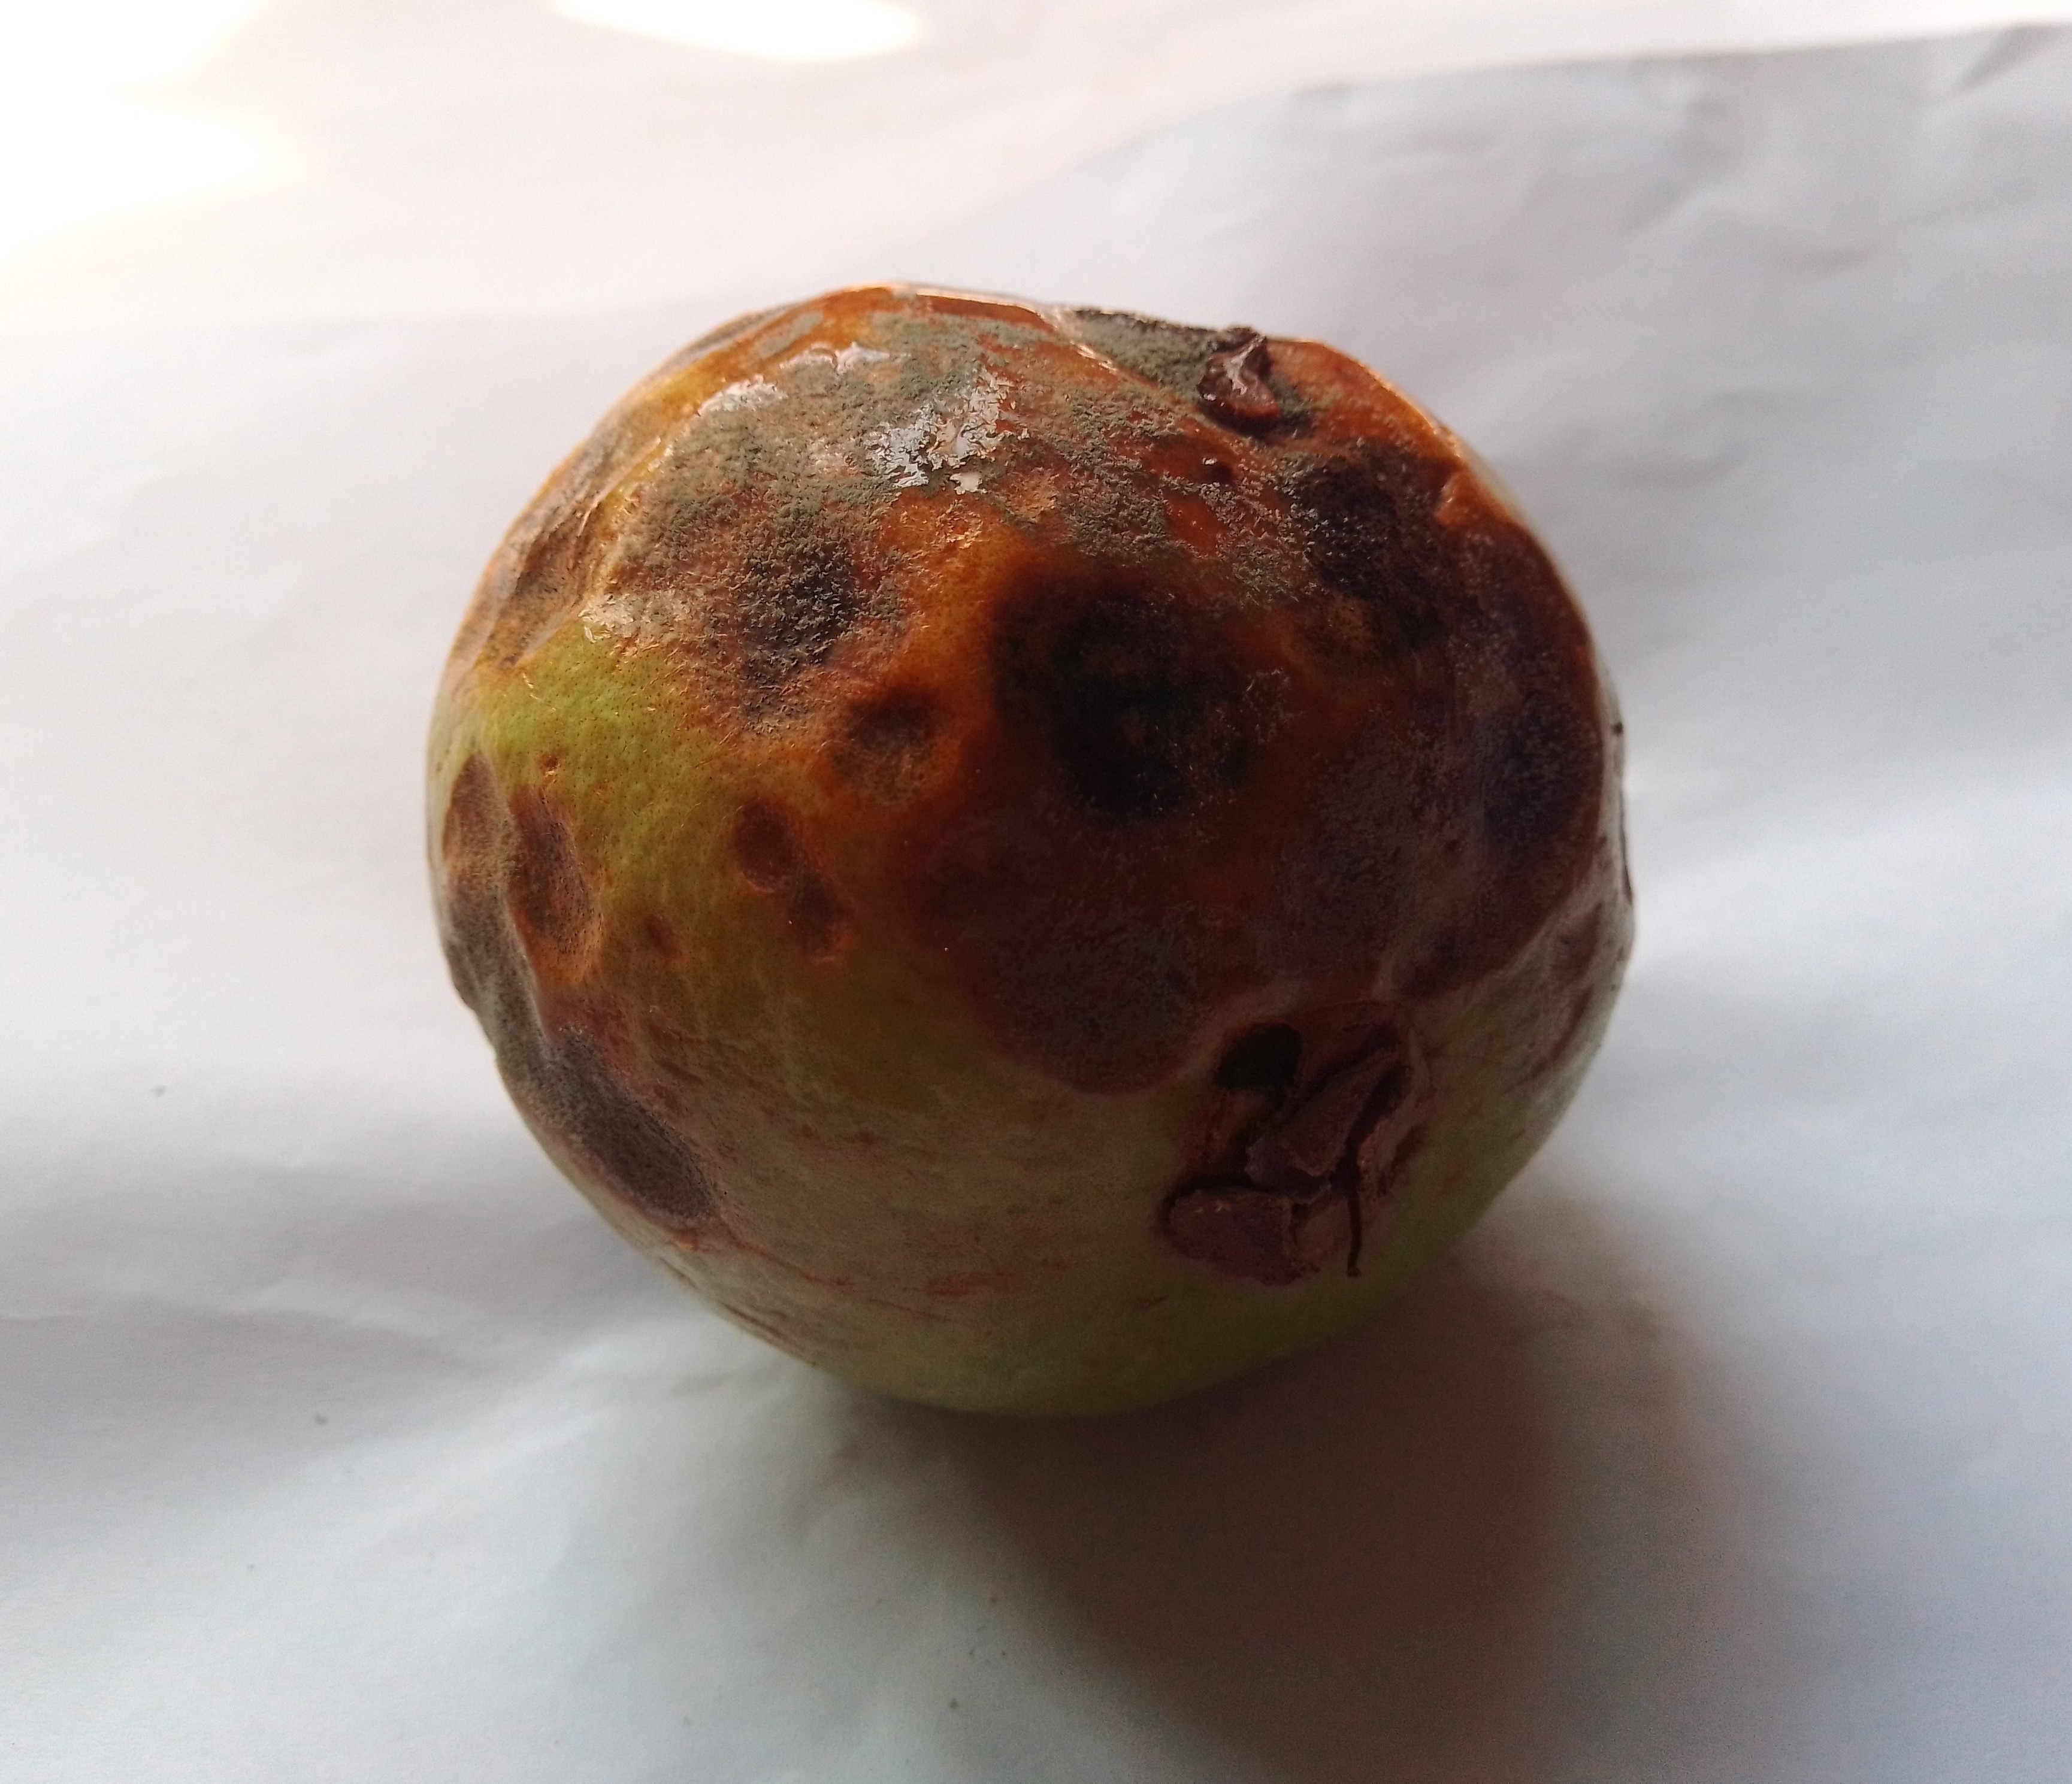
Fruit: guava
Condition: rotten